Lia Nici

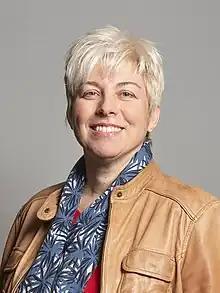
Official portrait, 2019

Lia Nici-Townend (born 1 August 1969) is a British Conservative Party politician. She was Member of Parliament (MP) for Great Grimsby since the 2019 general election before losing her seat in 2024. She served as an Assistant Government Whip in the Truss government from September to October 2022.